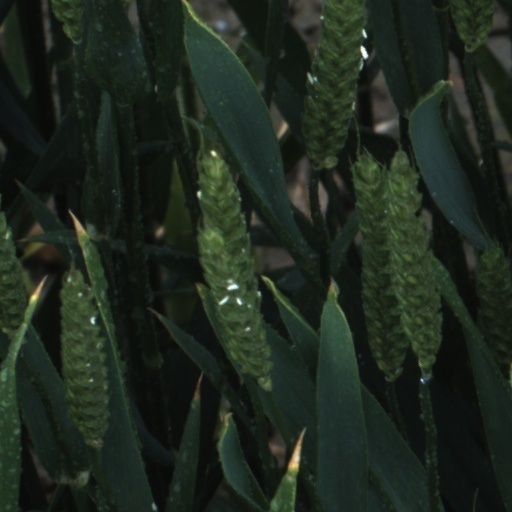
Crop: wheat